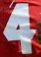
Number: 4